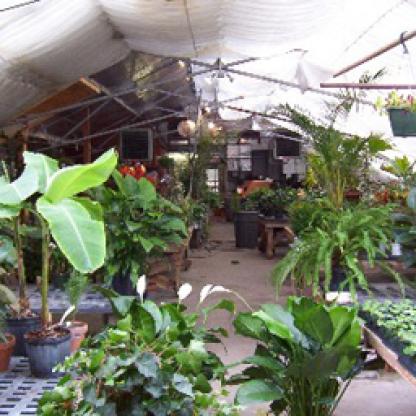
Scene: Indoor